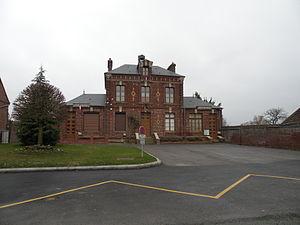
mairie école d'Abbecourt
Abbecourt est une commune française située dans le département de l'Oise, en région Hauts-de-France.